Blamey Stakes

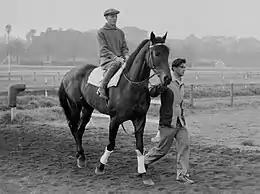
Prince Cortauld, 1955 winner

The Blamey Stakes is a Victoria Racing Club Group 2 Thoroughbred horse race for three years old and older, with Set Weights with Penalties conditions over 1600 metres, at Flemington Racecourse, Melbourne, Australia in March during the VRC Autumn Racing Carnival. The total prize money is A$300,000.